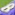
Number: 8